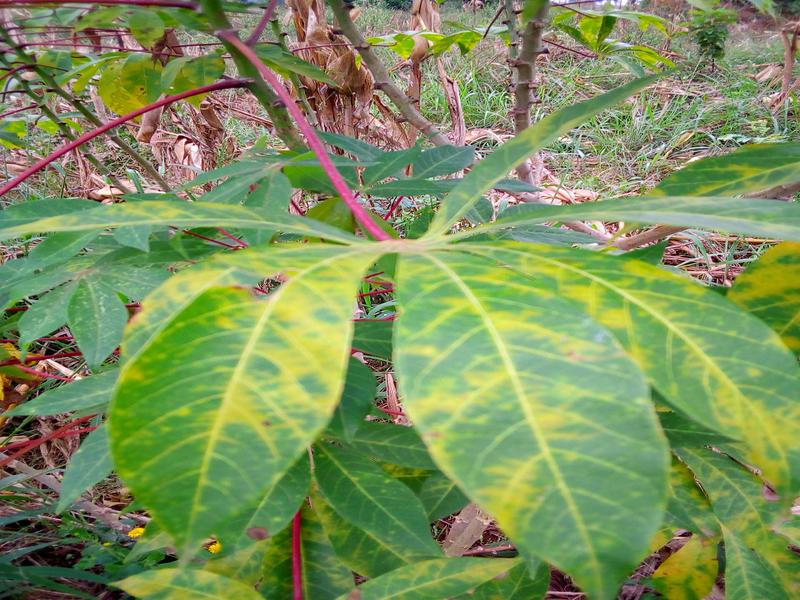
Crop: cassava
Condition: brown_streak_disease